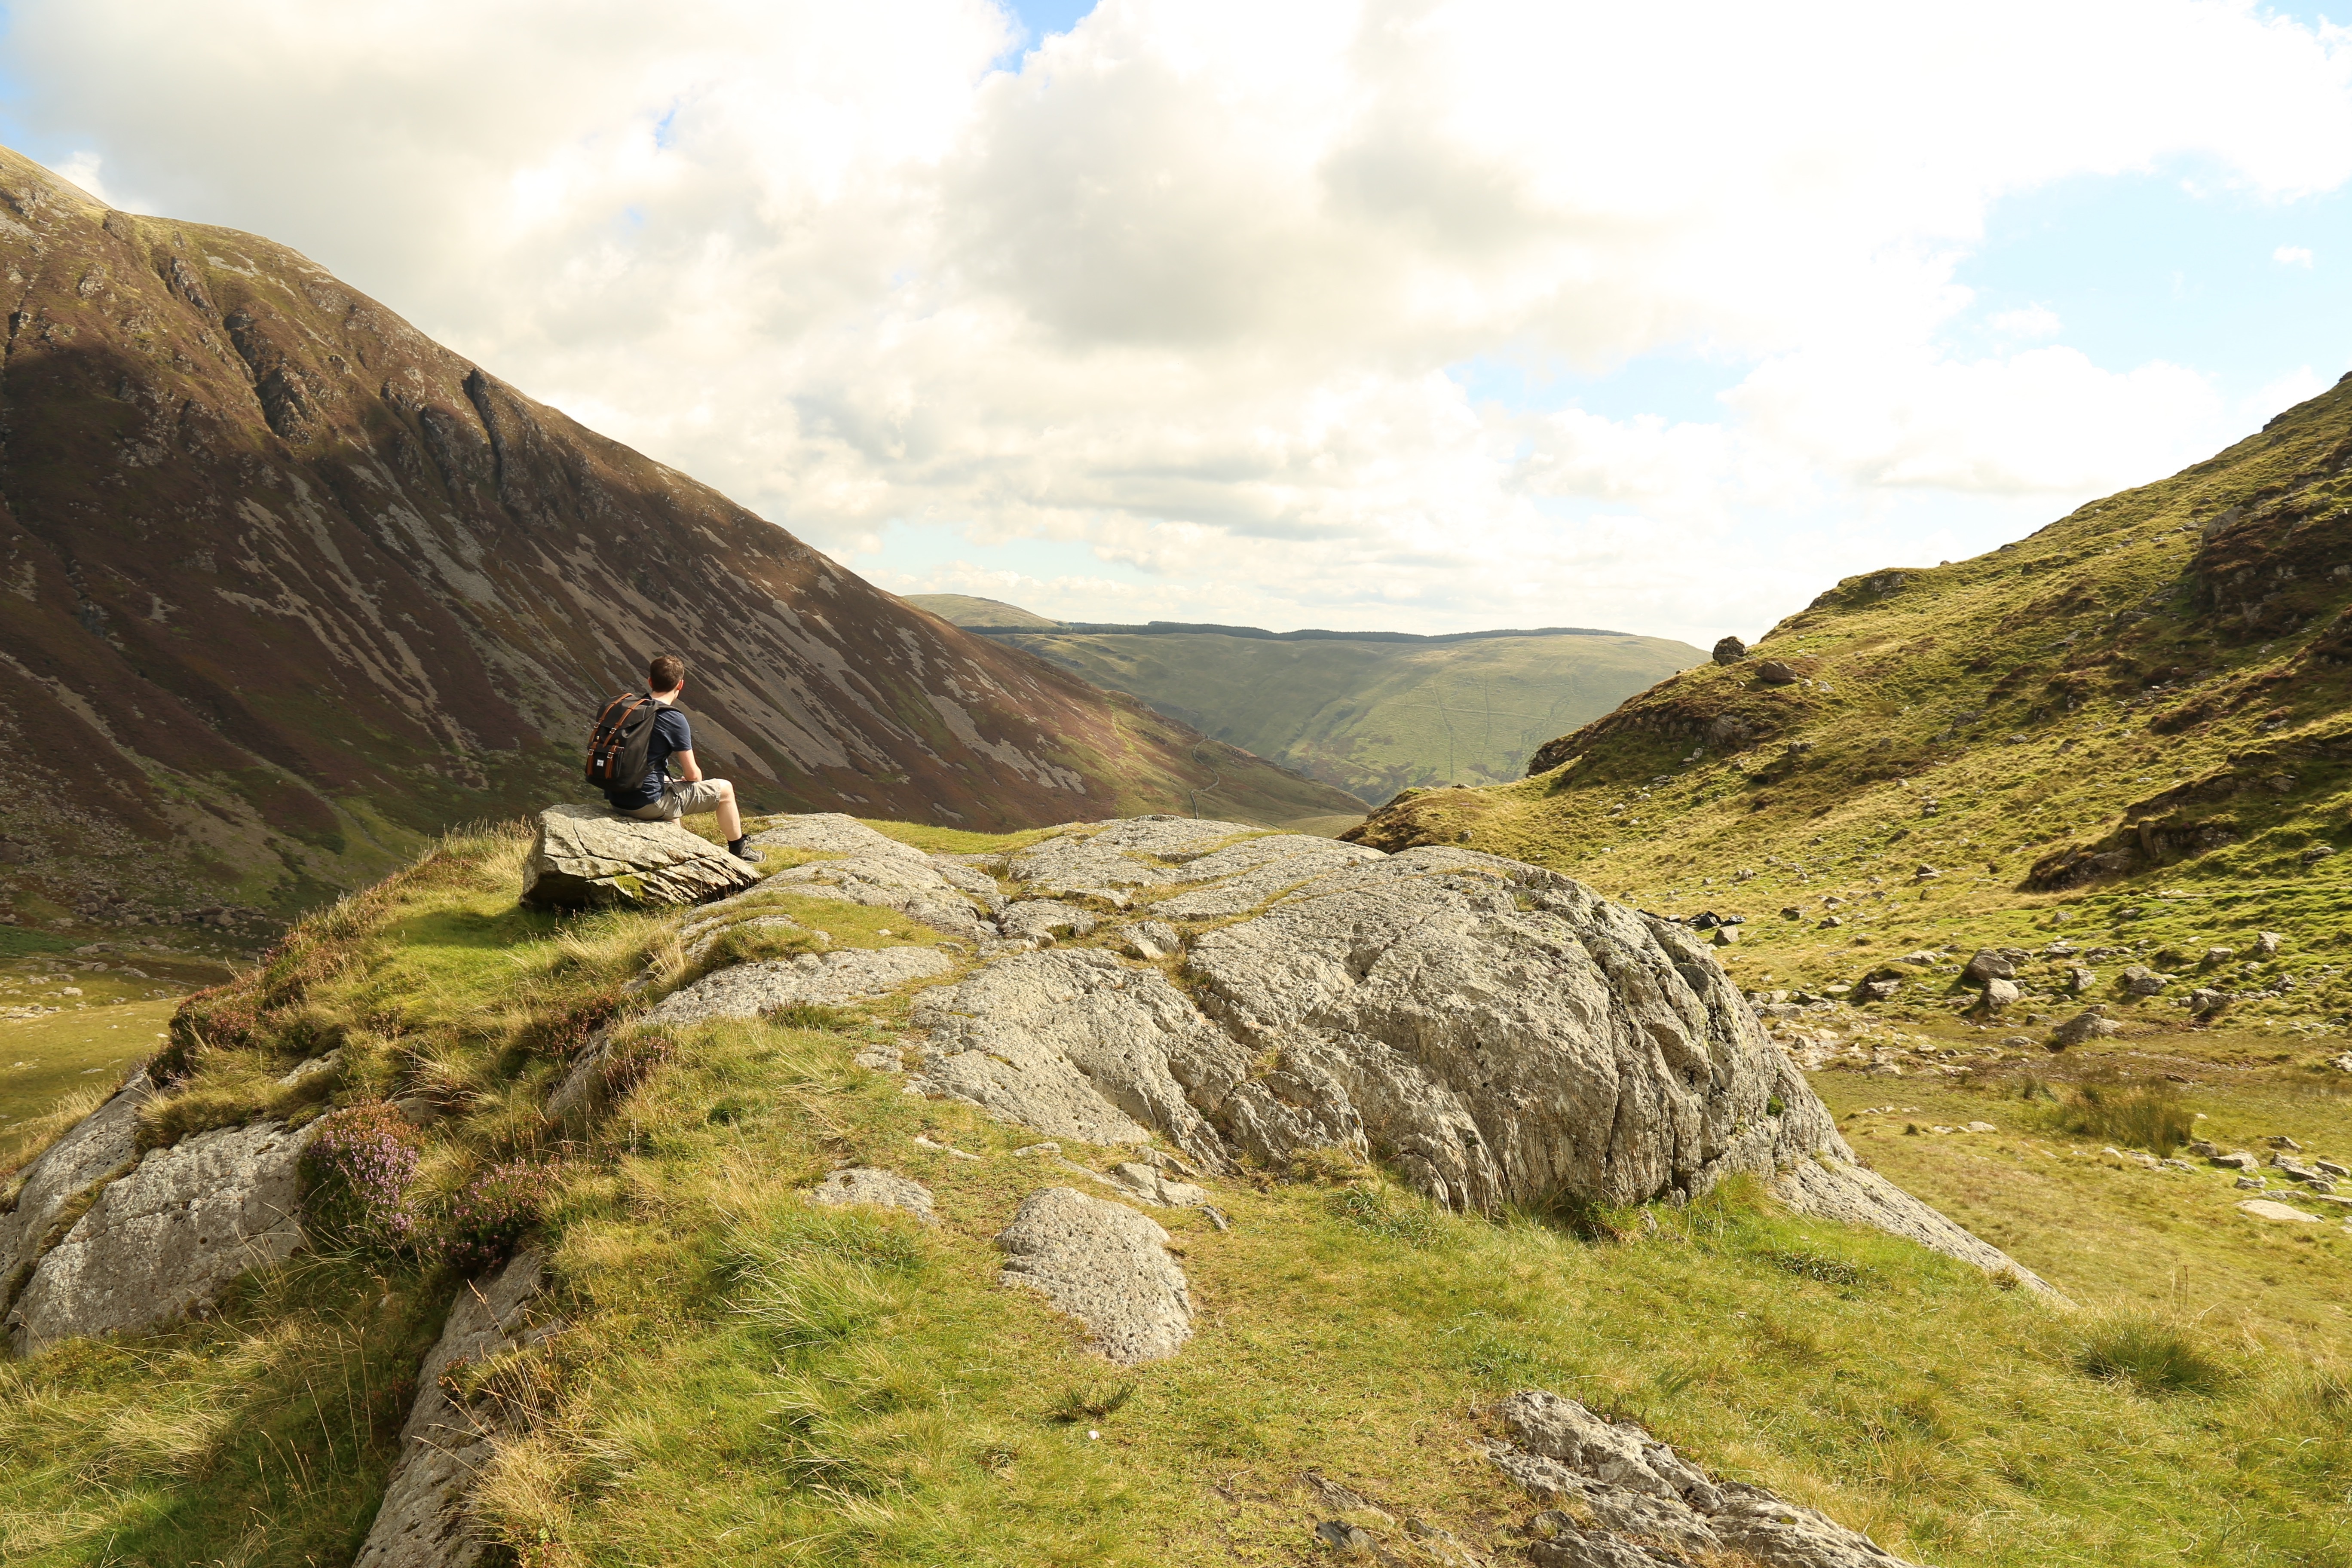
grass, rock, wilderness, walking, mountain, hill, lake, adventure, valley, mountain range, cliff, hike, hillside, highland, terrain, ridge, geology, alps, plateau, fell, loch, landform, mountain pass, mountainous landforms